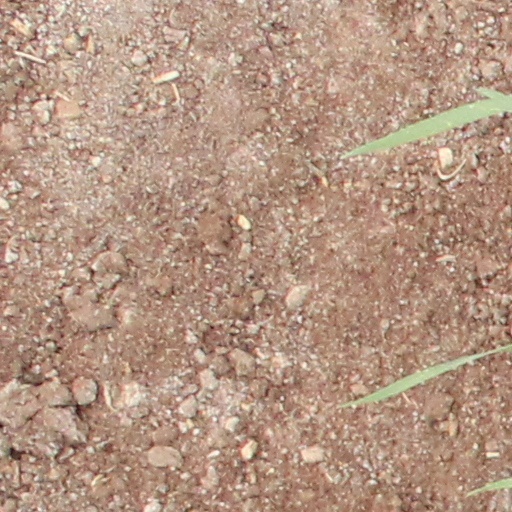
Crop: wheat